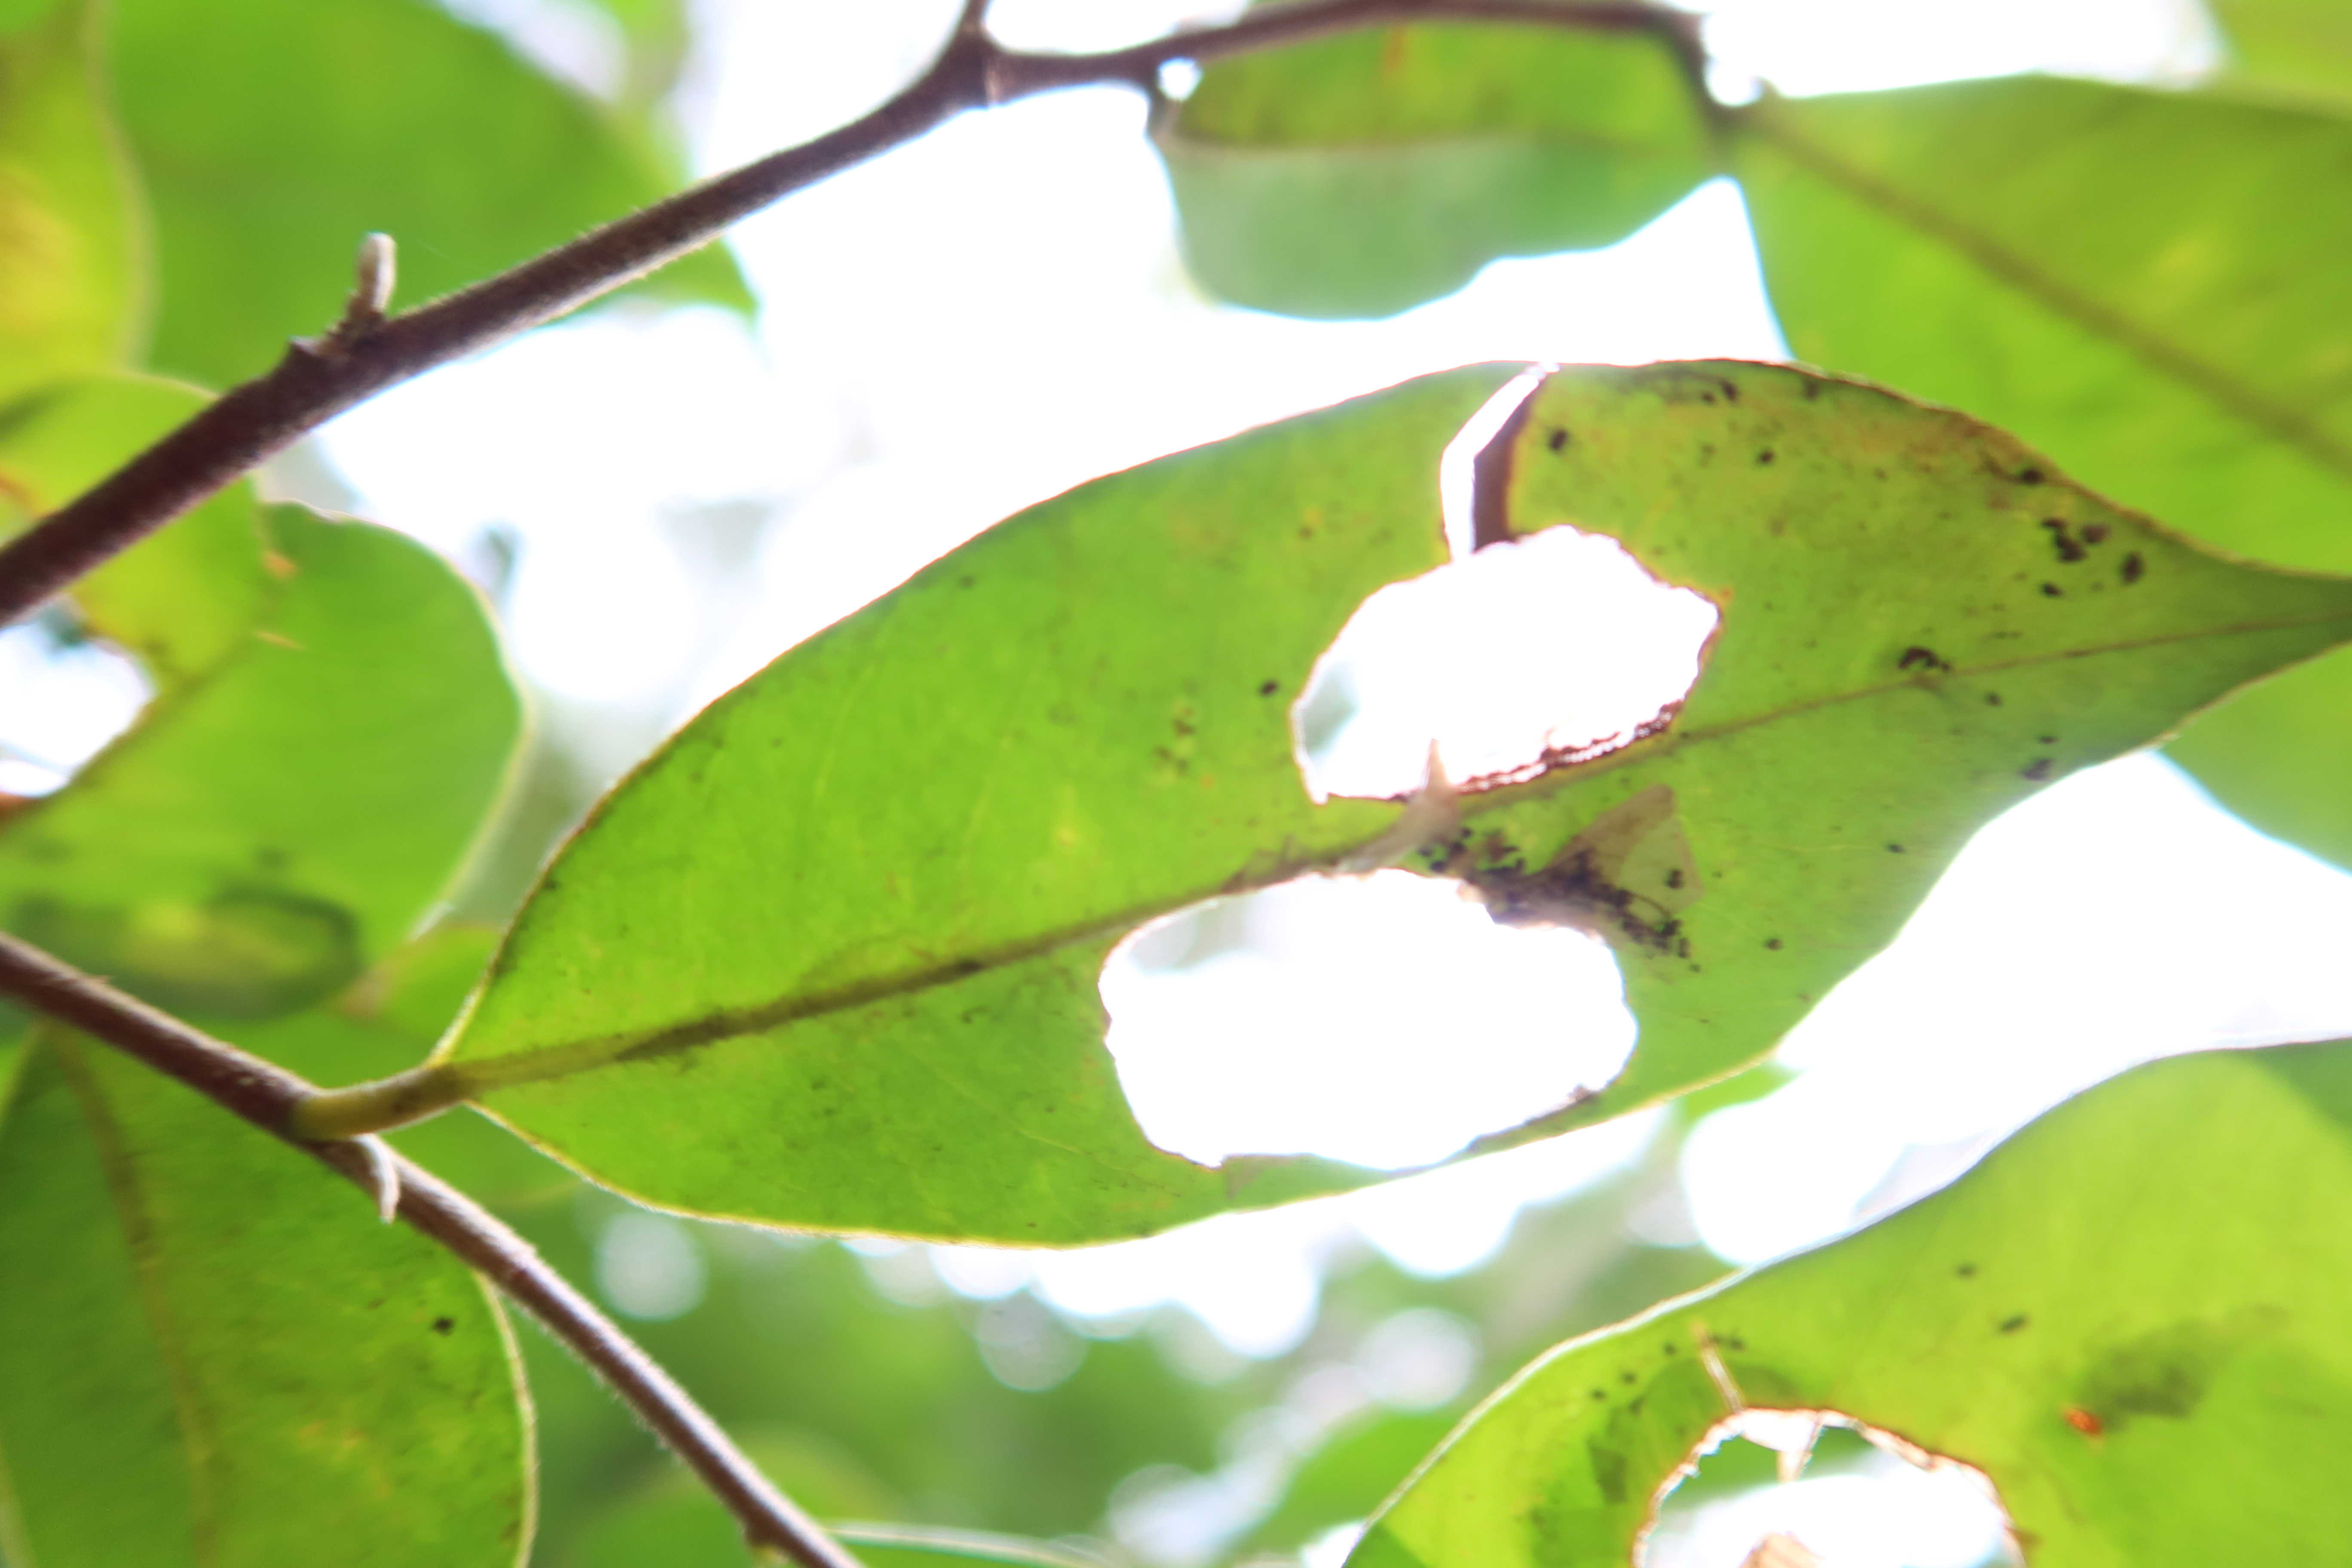
Label: Translucent lesion